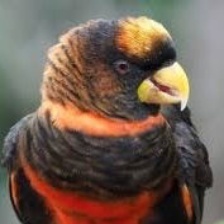
Species: DUSKY LORY
Scientific name: PSEUDEOS FUSCATA
ImageNet parent category: lorikeet